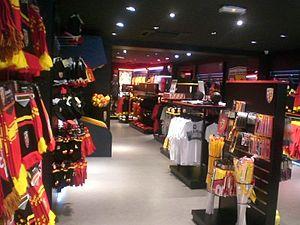
Boutique Emotion Foot City à Lens, en septembre 2015.